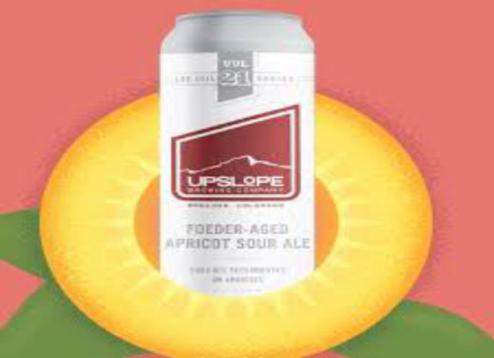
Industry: Food